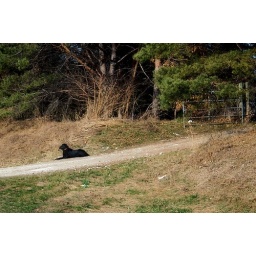
On many weekdays, I see this dog just sitting in the driveway.